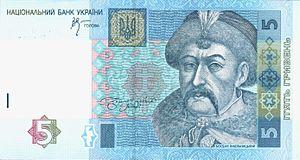
La hryvnia est la devise monétaire de l’Ukraine depuis le 2 septembre 1996, date à laquelle elle a remplacé le karbovanets ukrainien au taux d'une hryvnia pour 100 000 karbovantsiv. La hryvnia se subdivise en 100 kopecks.